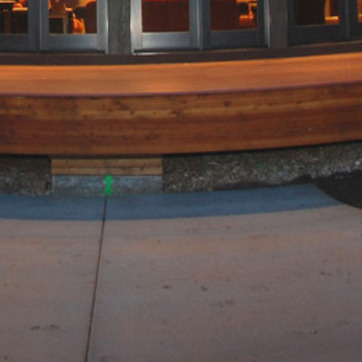
Material: stone